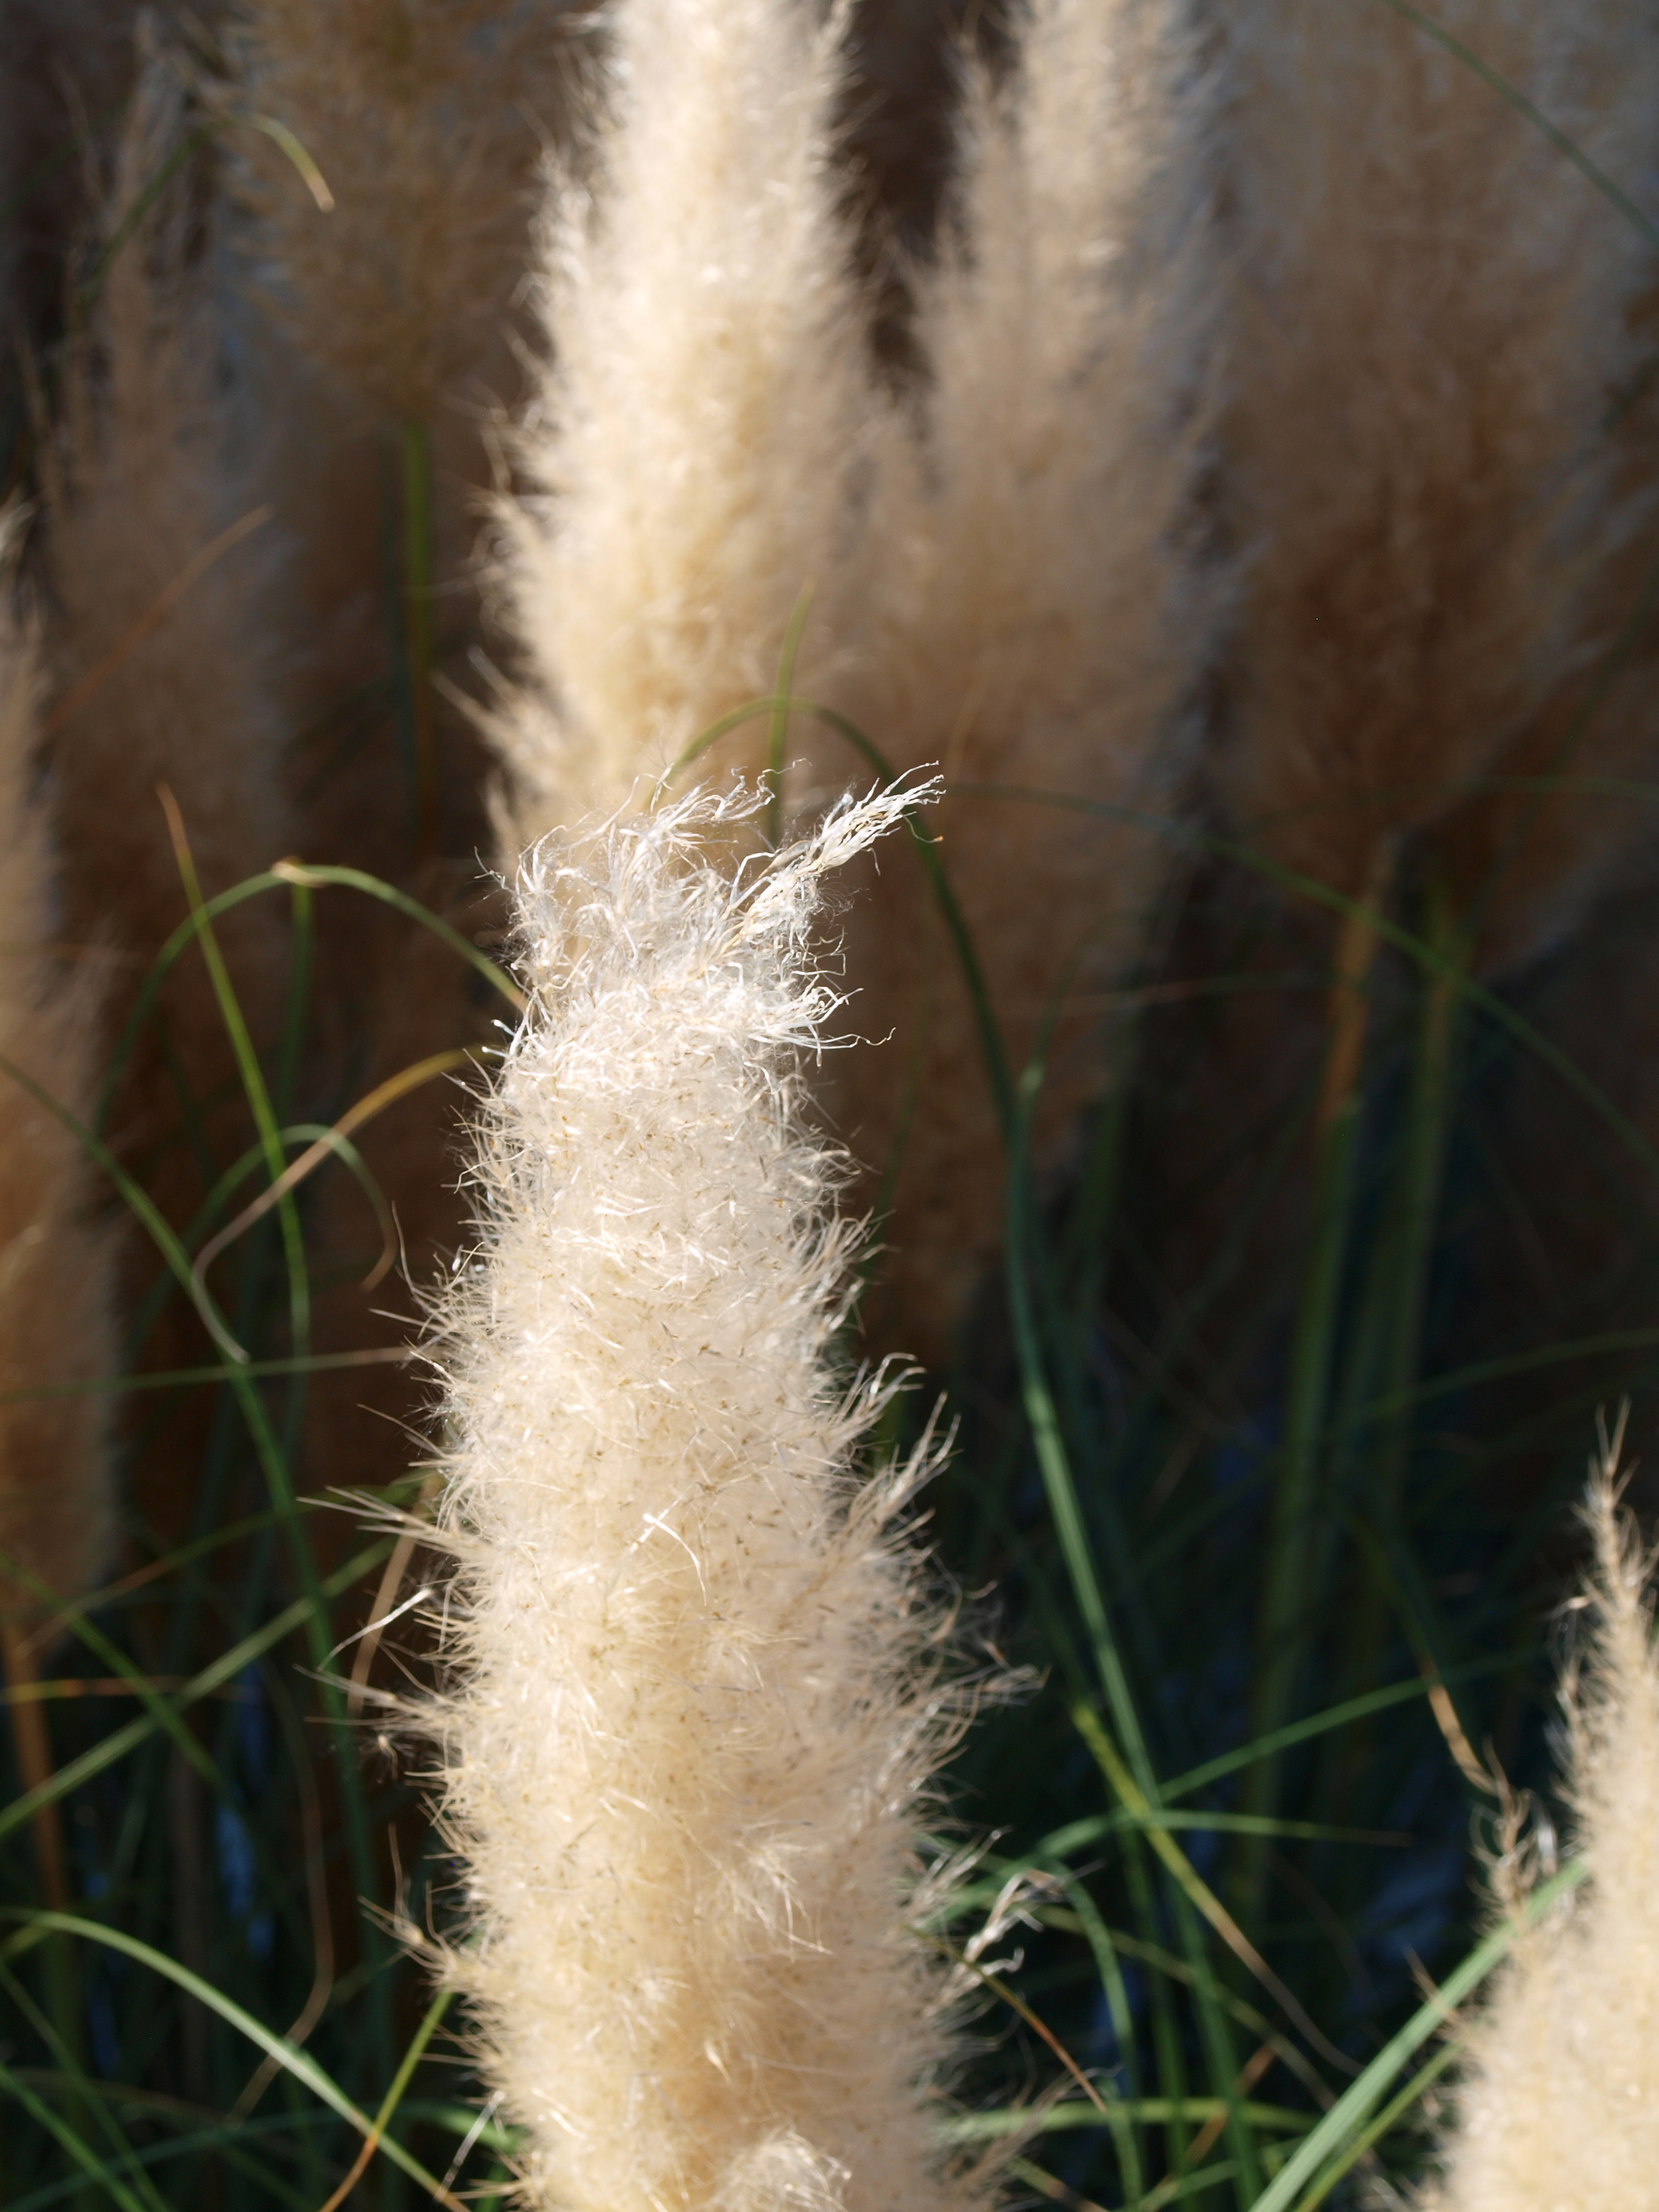
nature, grass, cactus, plant, flower, autumn, garden, flora, fauna, close up, macro photography, colors of autumn, flowering plant, autumn light, grass family, plant stem, land plant, thorns spines and prickles